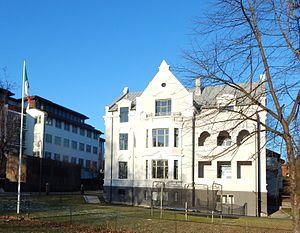
Voici les représentations diplomatiques du Mexique à l'étranger: